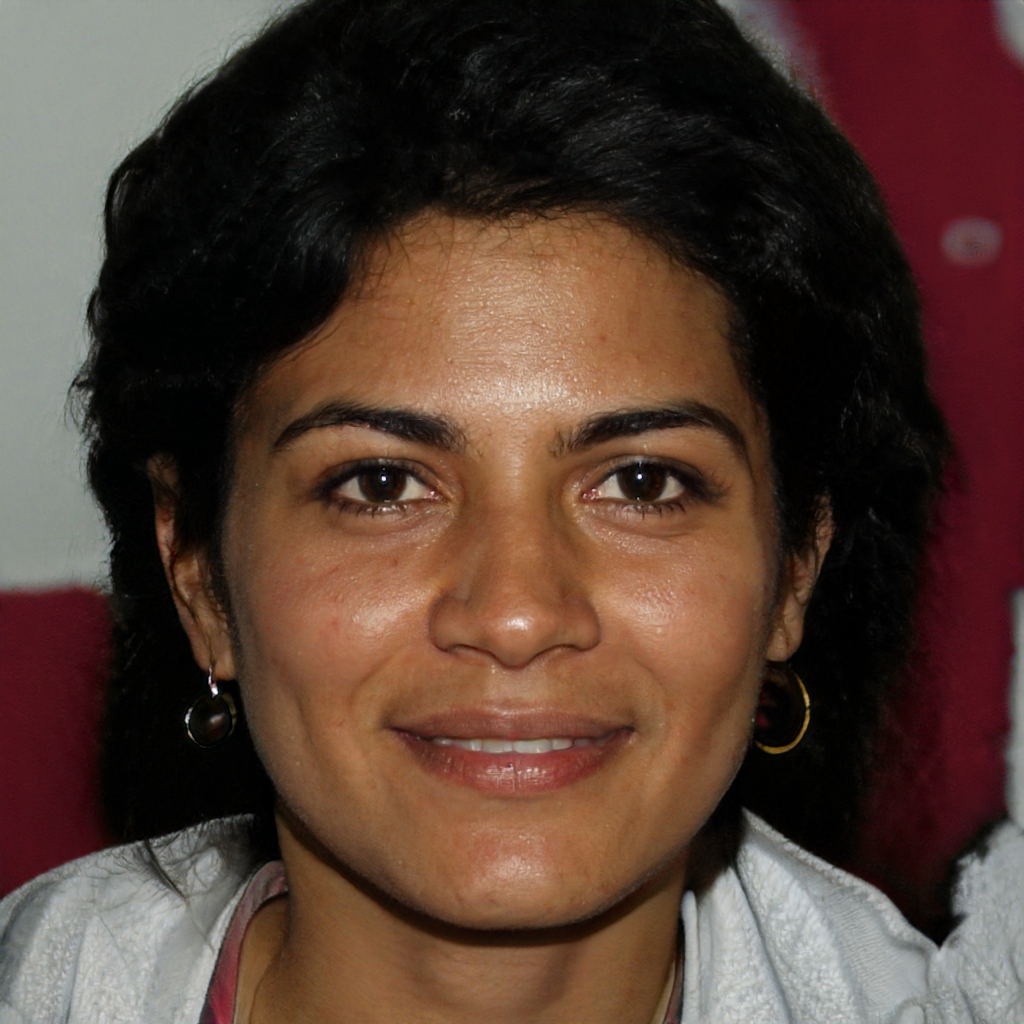
Portrait style: Real Portrait